Bukit Seguntang

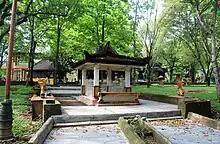
The tombs complex of local revered figures, on the center is the tomb of Panglima Tuan Junjungan.

Bukit Seguntang is the highest point in Palembang city. The complex is a hill with garden and large trees. On higher grounds within the complex there are some tombs linked by locals to the figures of Malay-Srivijayan royalties and heroes. There are seven Srivijayan figures entombed here: